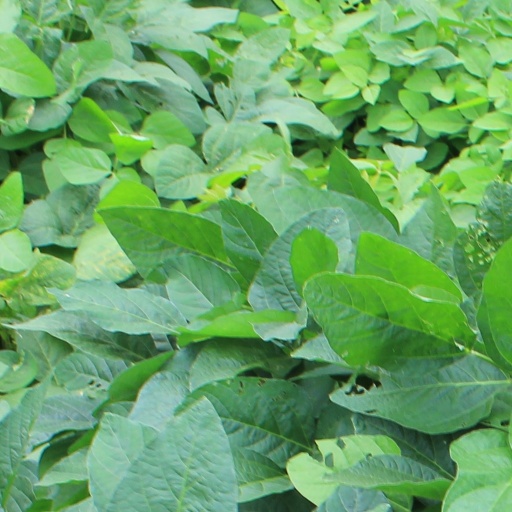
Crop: soybean